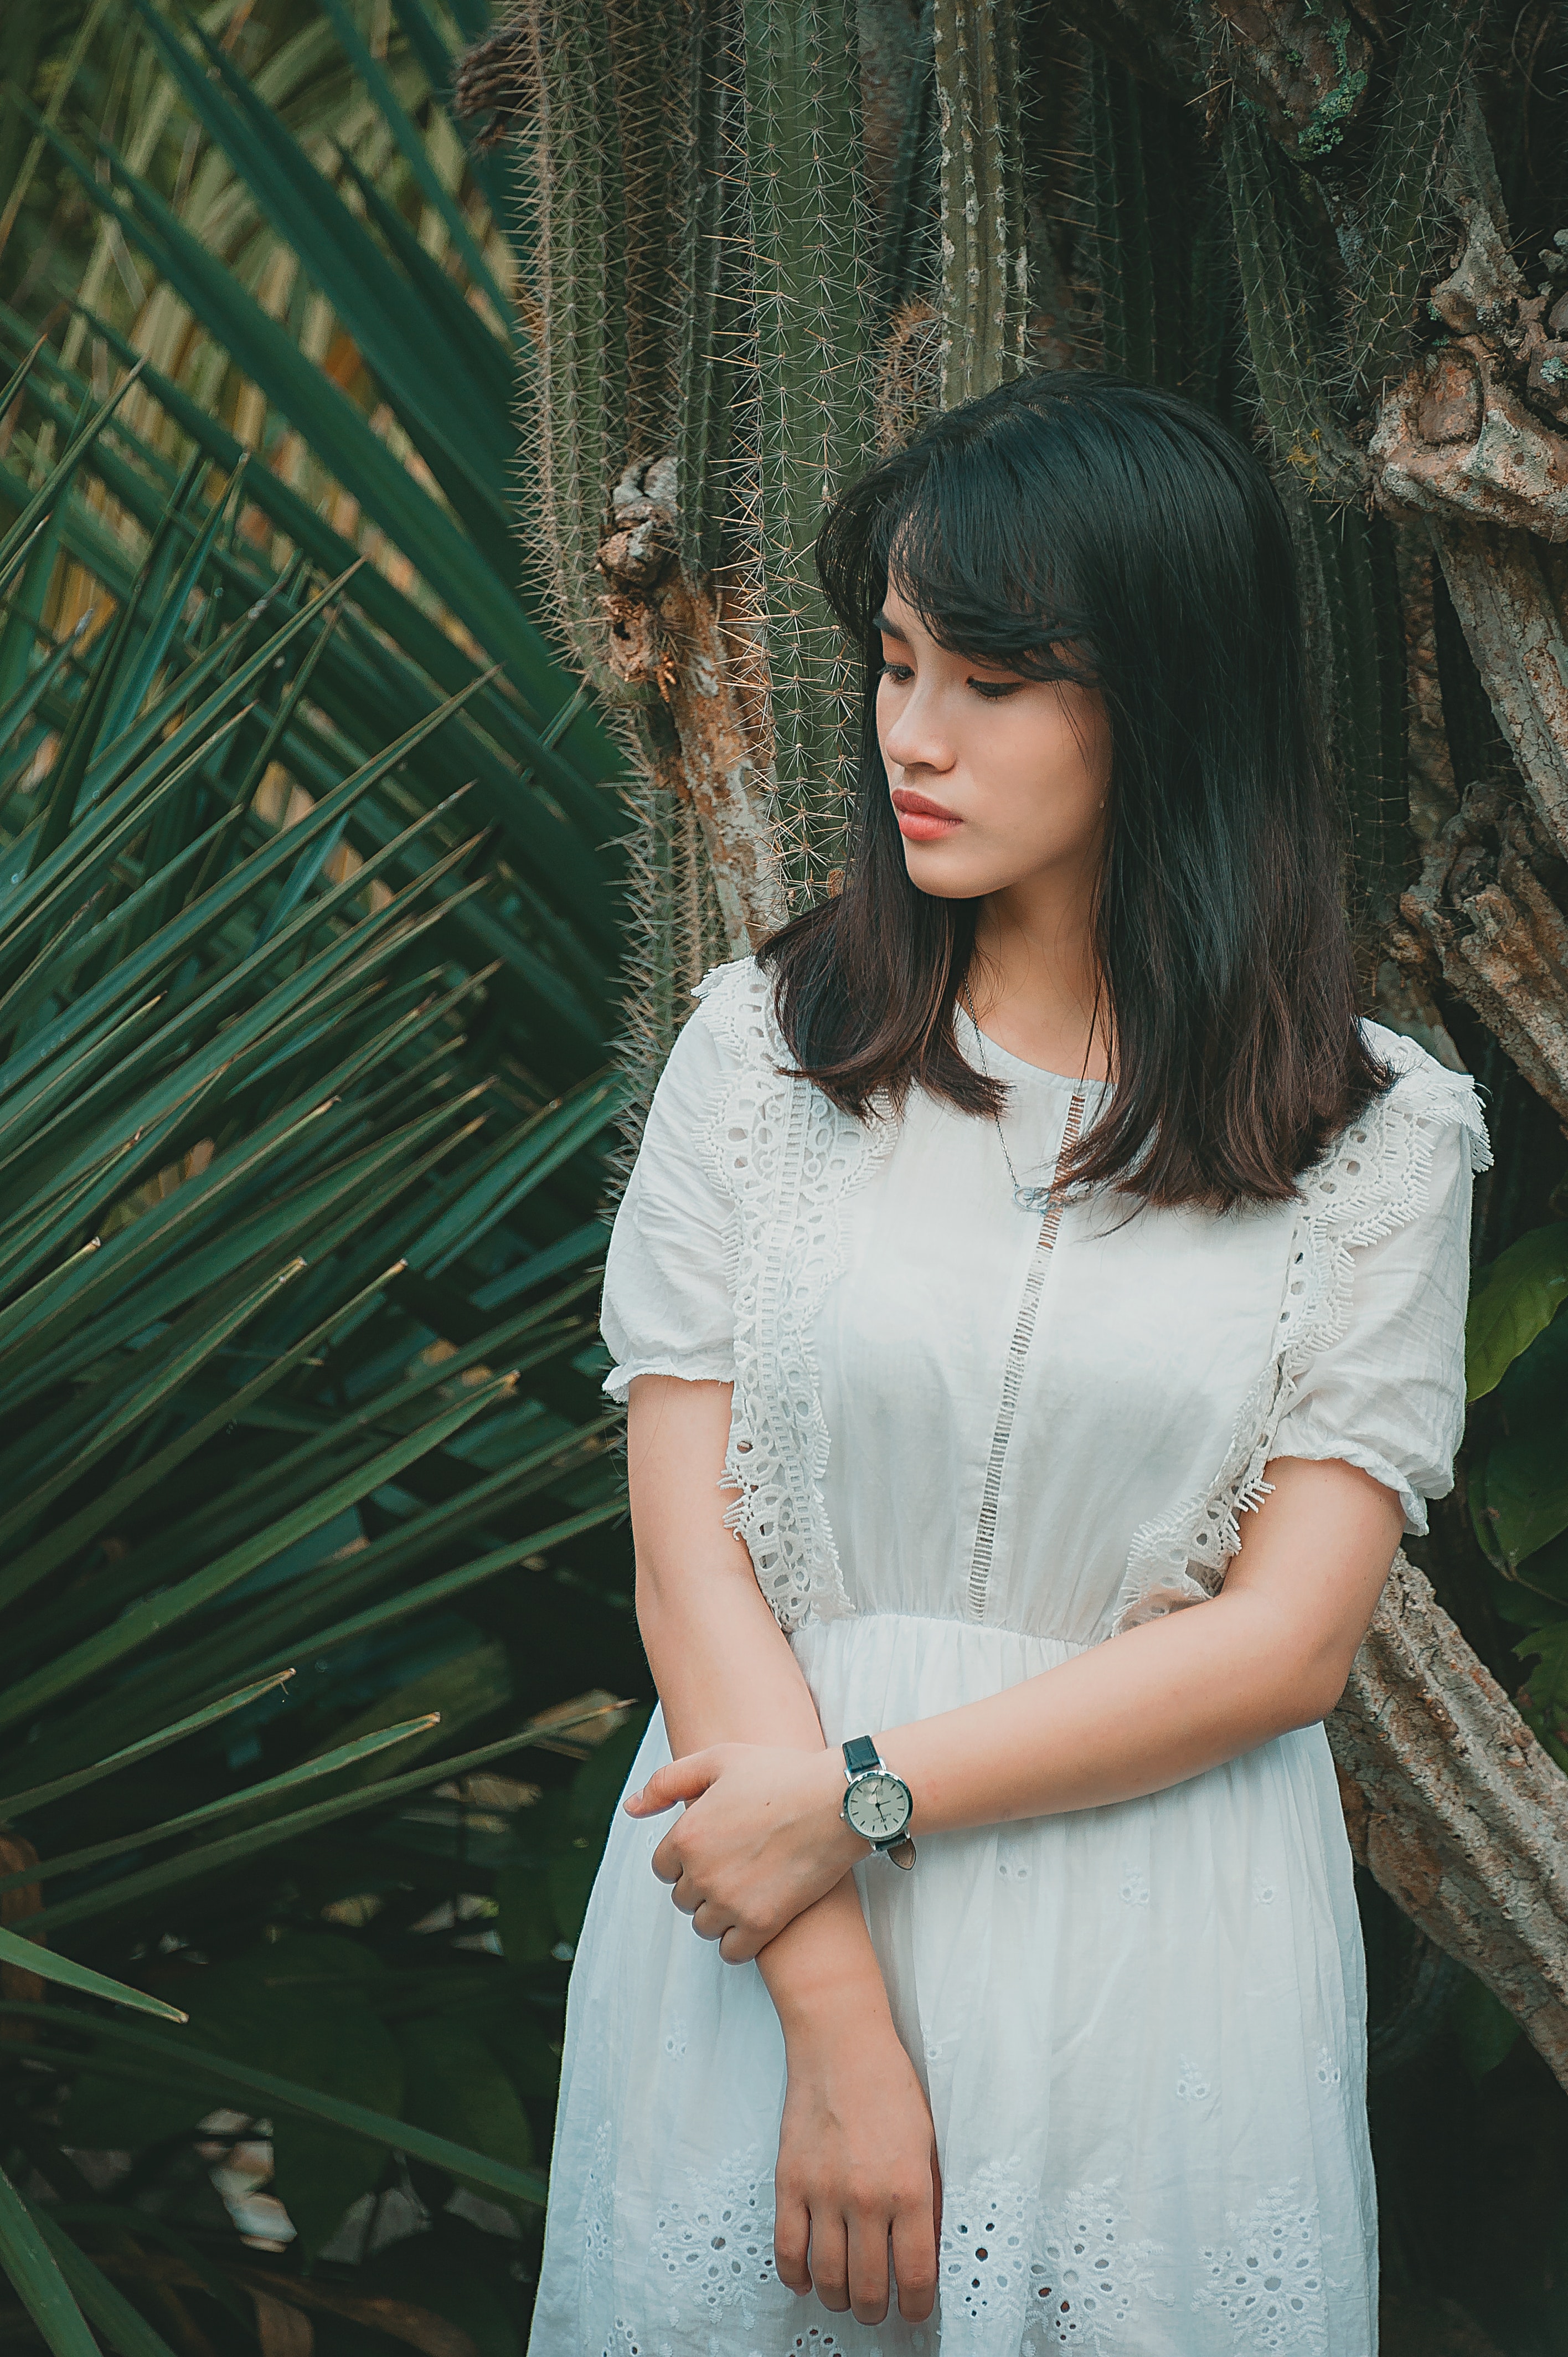
white, green, beauty, skin, fashion, photo shoot, turquoise, botany, tree, dress, eye, photography, shoulder, model, black hair, long hair, cool, plant, brown hair, neck, trunk